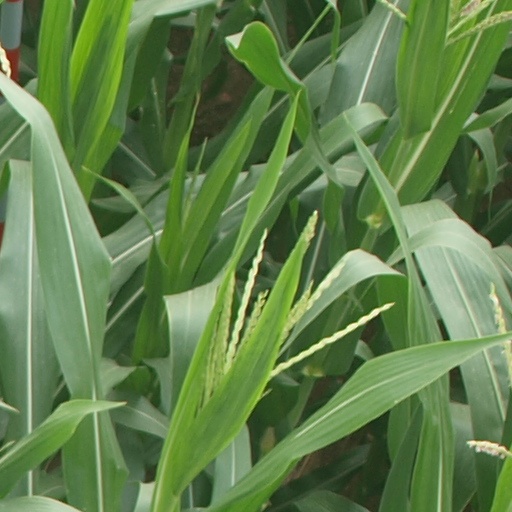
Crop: maize; corn